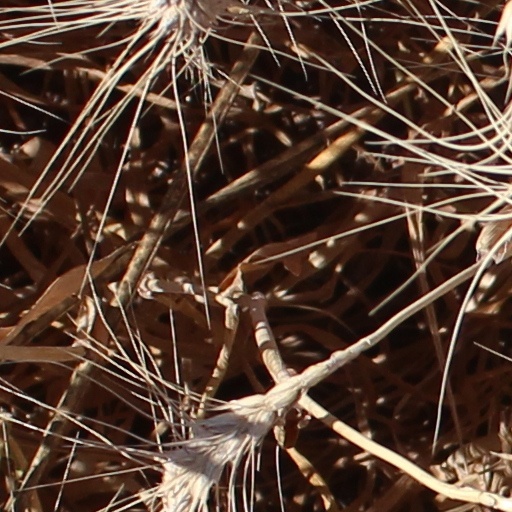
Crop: wheat